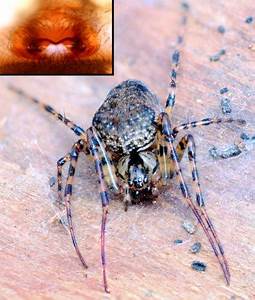
Label: spider